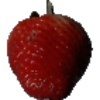
Label: Strawberry 1